Bicester Airfield

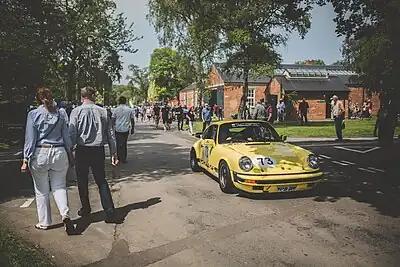
Visitors and vehicles at a Scramble event, within the former RAF Technical Site of Bicester

The airfield is now operated by The Bicester Aerodrome Company, a part of the Bicester Motion Ltd. group as an unlicensed airfield. Private operators such as Finest Hour Experiences and Motor Glide offer flight training and experience flights from the airfield in addition to privately owned powered aircraft and glider activity. Most recently the airfield was visited by the only flying Bristol Blenheim bomber for Flywheel, an event run by Bicester Heritage to celebrate their 10 year anniversary. Other period aircraft such as a MK1 Spitfire also visited for the event. Returning a Bristol Blenheim to the grass airfield of the former RAF Bicester was a remarkable nod to the location's WW2 history, as a representative of the Aircraft Restoration Company, who maintain the Blenheim at Duxford said: "Taking to the skies in the Blenheim is always an honour, however, to be bringing the aircraft to Bicester Heritage, and landing it upon turf once trodden by so many young crews, is very special."